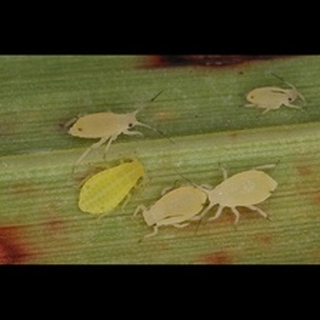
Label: wheat_aphid